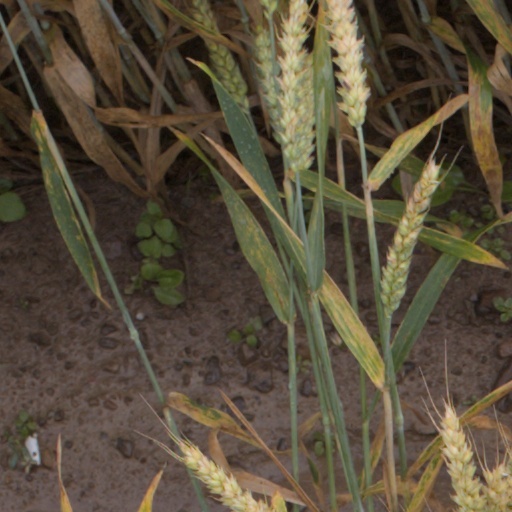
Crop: wheat